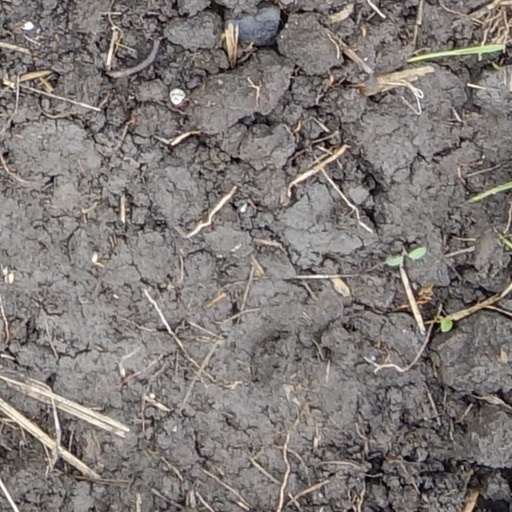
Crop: wheat